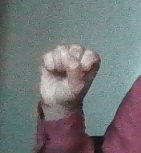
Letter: saad